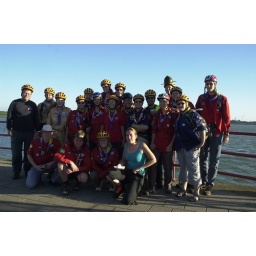
A picture of the whole cyclinggroup, in Hoek van Holland, just before boarding the boat